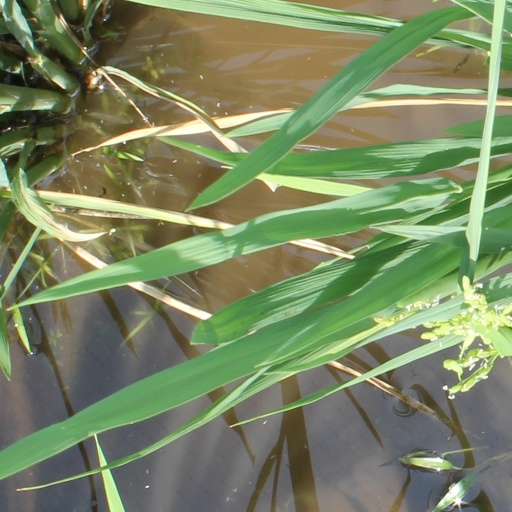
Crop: rice